Marshall Burt

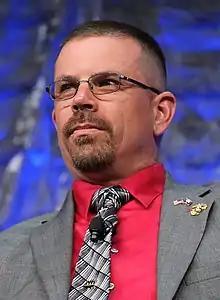
Burt in 2021

Marshall A. Burt (born May 6, 1976) is an American politician who served in the Wyoming House of Representatives. A member of the Republican Party, Burt previously was a Libertarian while he represented the 39th district from 2021 to 2023. Burt was the first third-party candidate elected to the Wyoming Legislature in over 100 years.